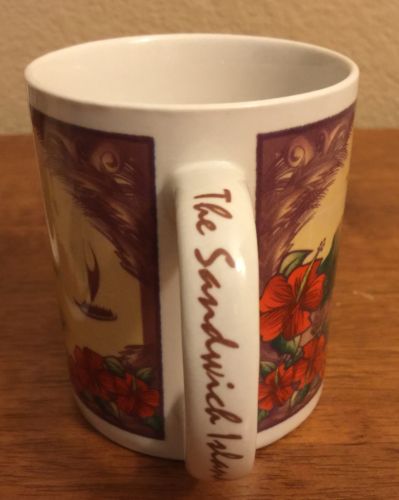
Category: mug